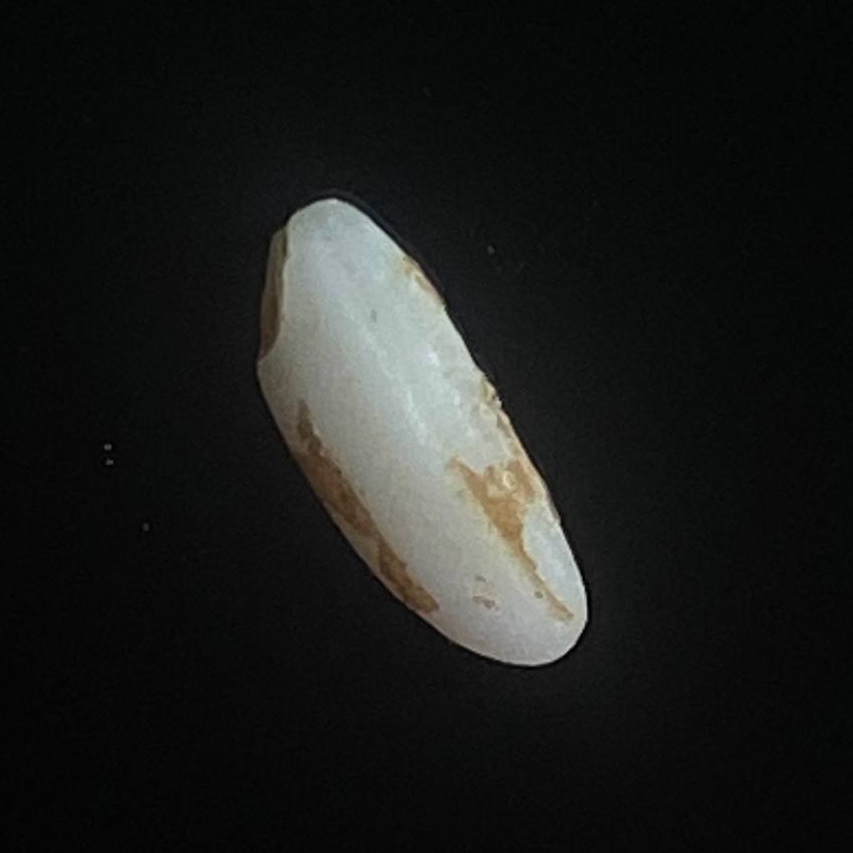
Rice variety: Lal_Binni